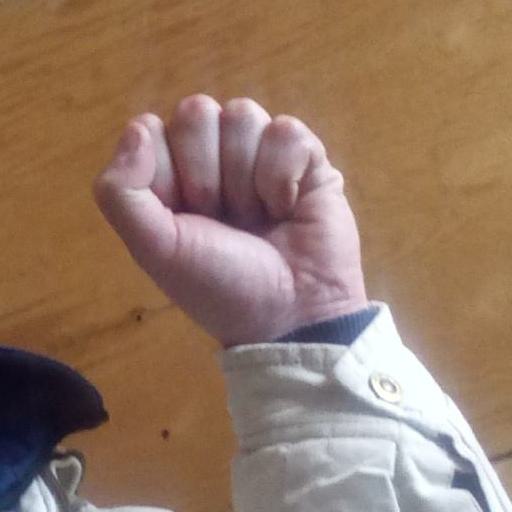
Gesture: fist